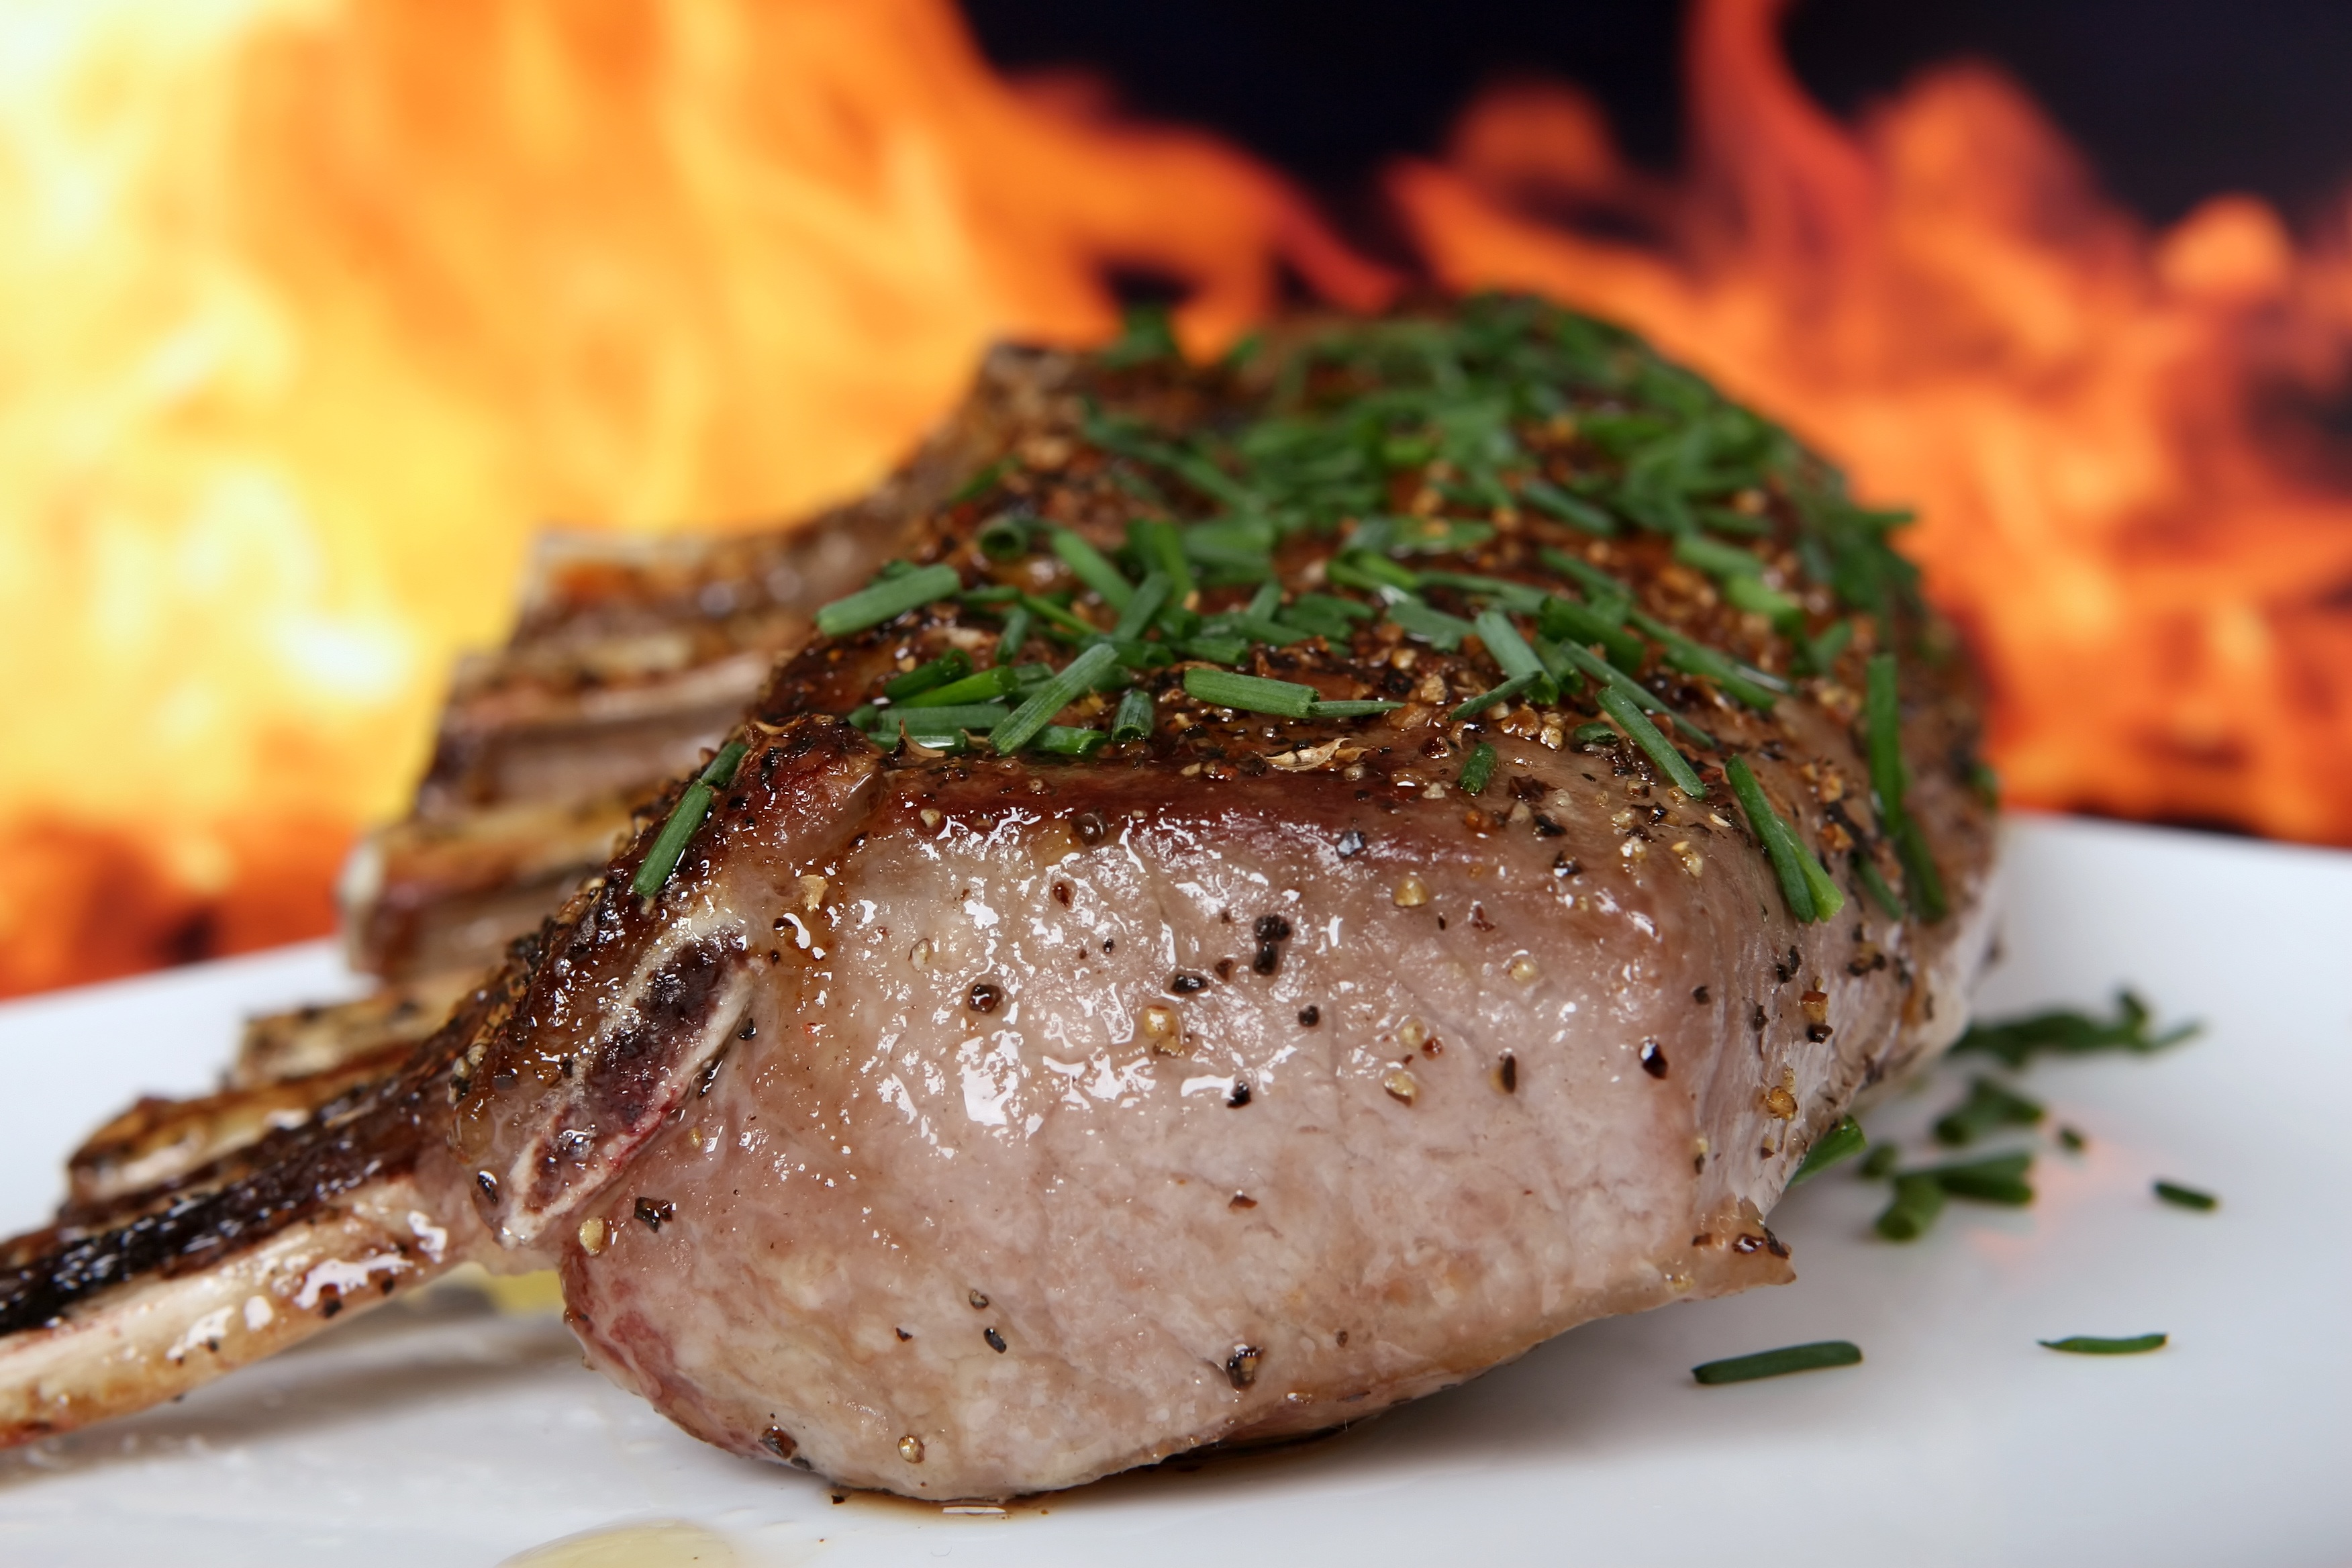
silhouette, light, abstract, restaurant, home, isolated, summer, orange, dish, food, chinese, red, cooking, produce, color, fresh, kitchen, bbq, barbeque, flame, fire, black, garden, fish, healthy, meat, lunch, barbecue, pork, cuisine, beef, health, chef, steak, pork chop, cook, grill, lamb, burn, american, fat, background, nutrition, beauty, fast, roasting, mutton, diet, grilled, ribs, unhealthy, venison, spare, beef tenderloin, rib eye steak, charbroiled, animal source foods, sirloin steak, lamb and mutton, meat chop